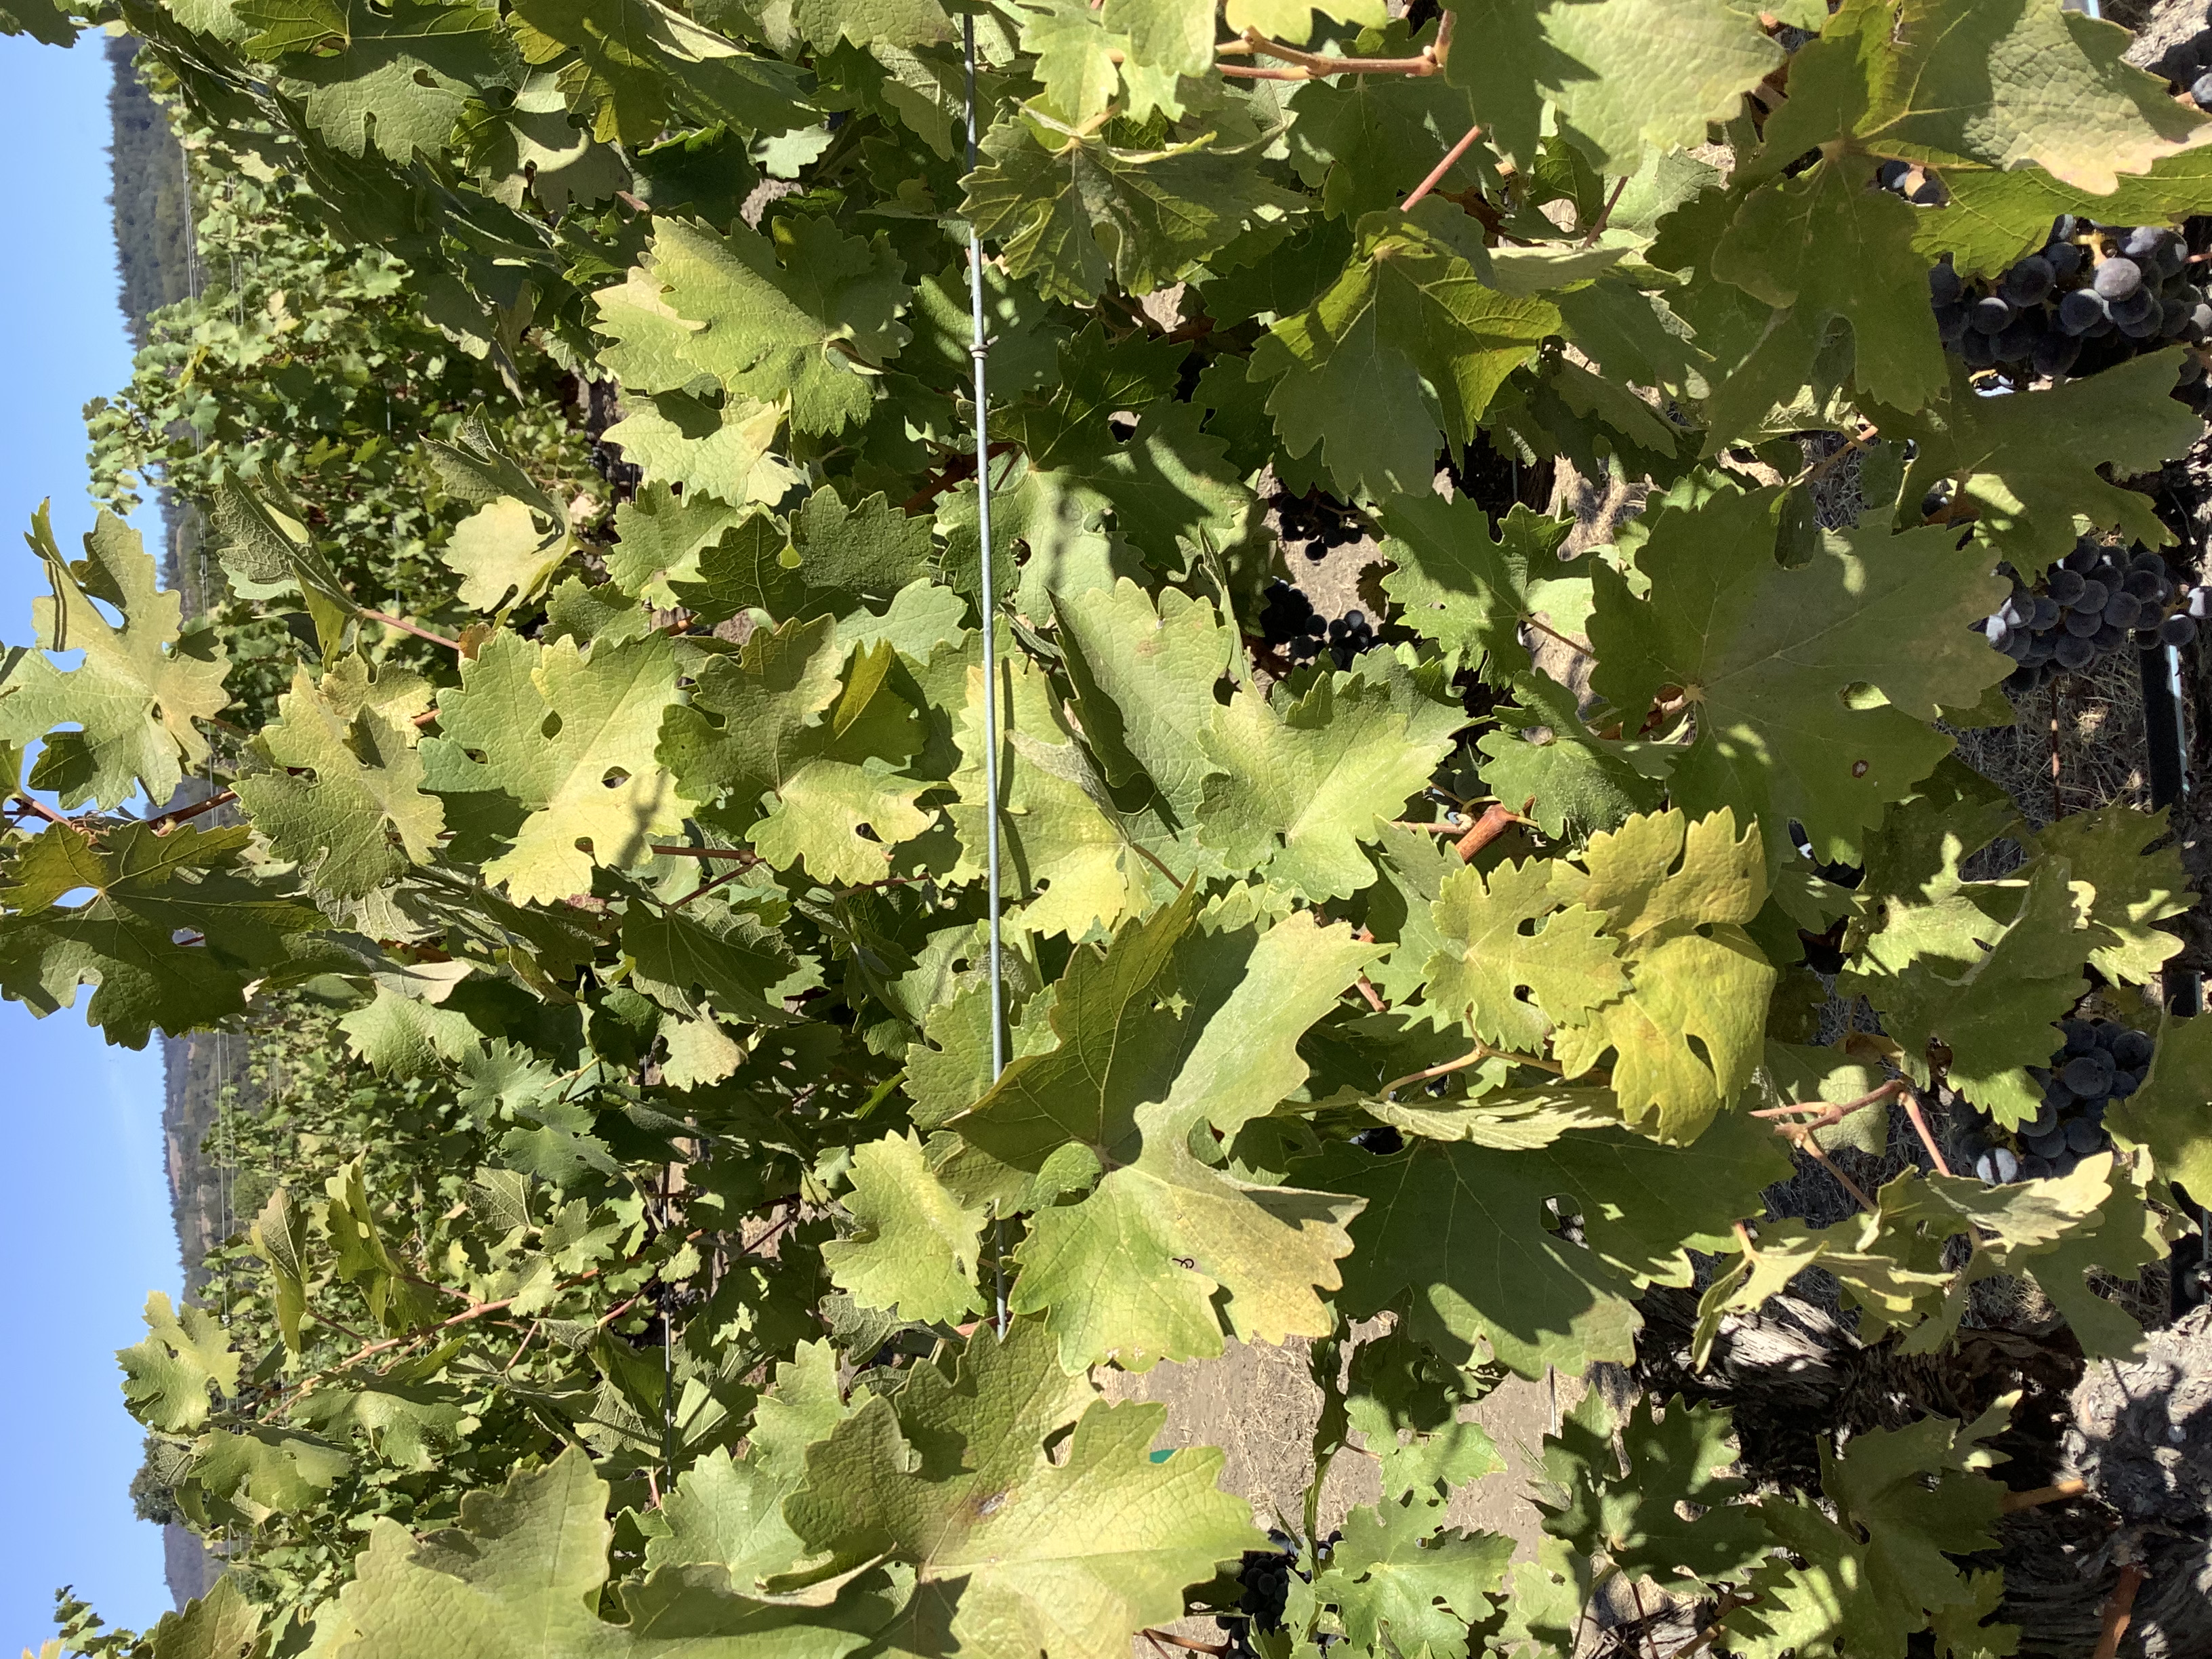
Label: No Virus